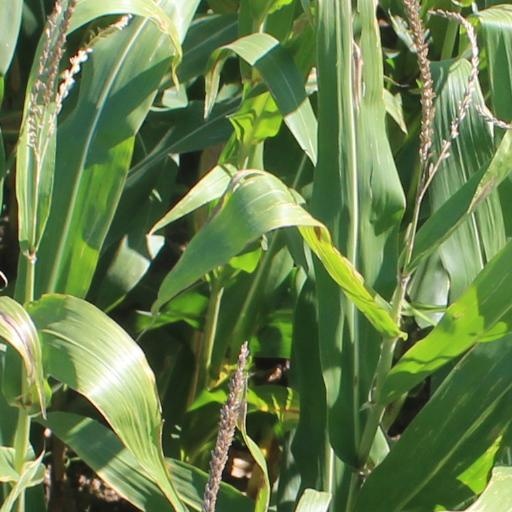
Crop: maize; corn